Enrico Braggiotti

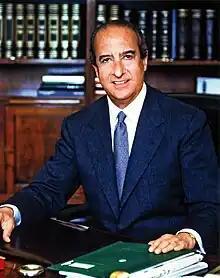
Enrico Braggiotti

Enrico Braggiotti (27 January 1923 – 31 October 2019) was a Turkish-born Monegasque banker.